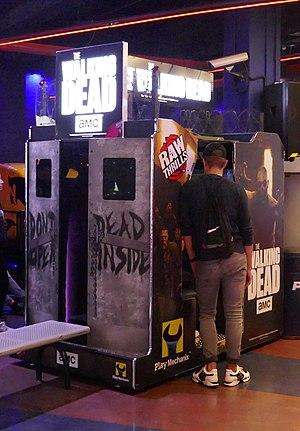
Borne d'arcade du jeu The Walking Dead
The Walking Dead est une série télévisée d'horreur et dramatique américaine, adaptée par Frank Darabont et Robert Kirkman, créateur de la bande dessinée du même nom, diffusée depuis le 31 octobre 2010 sur AMC.